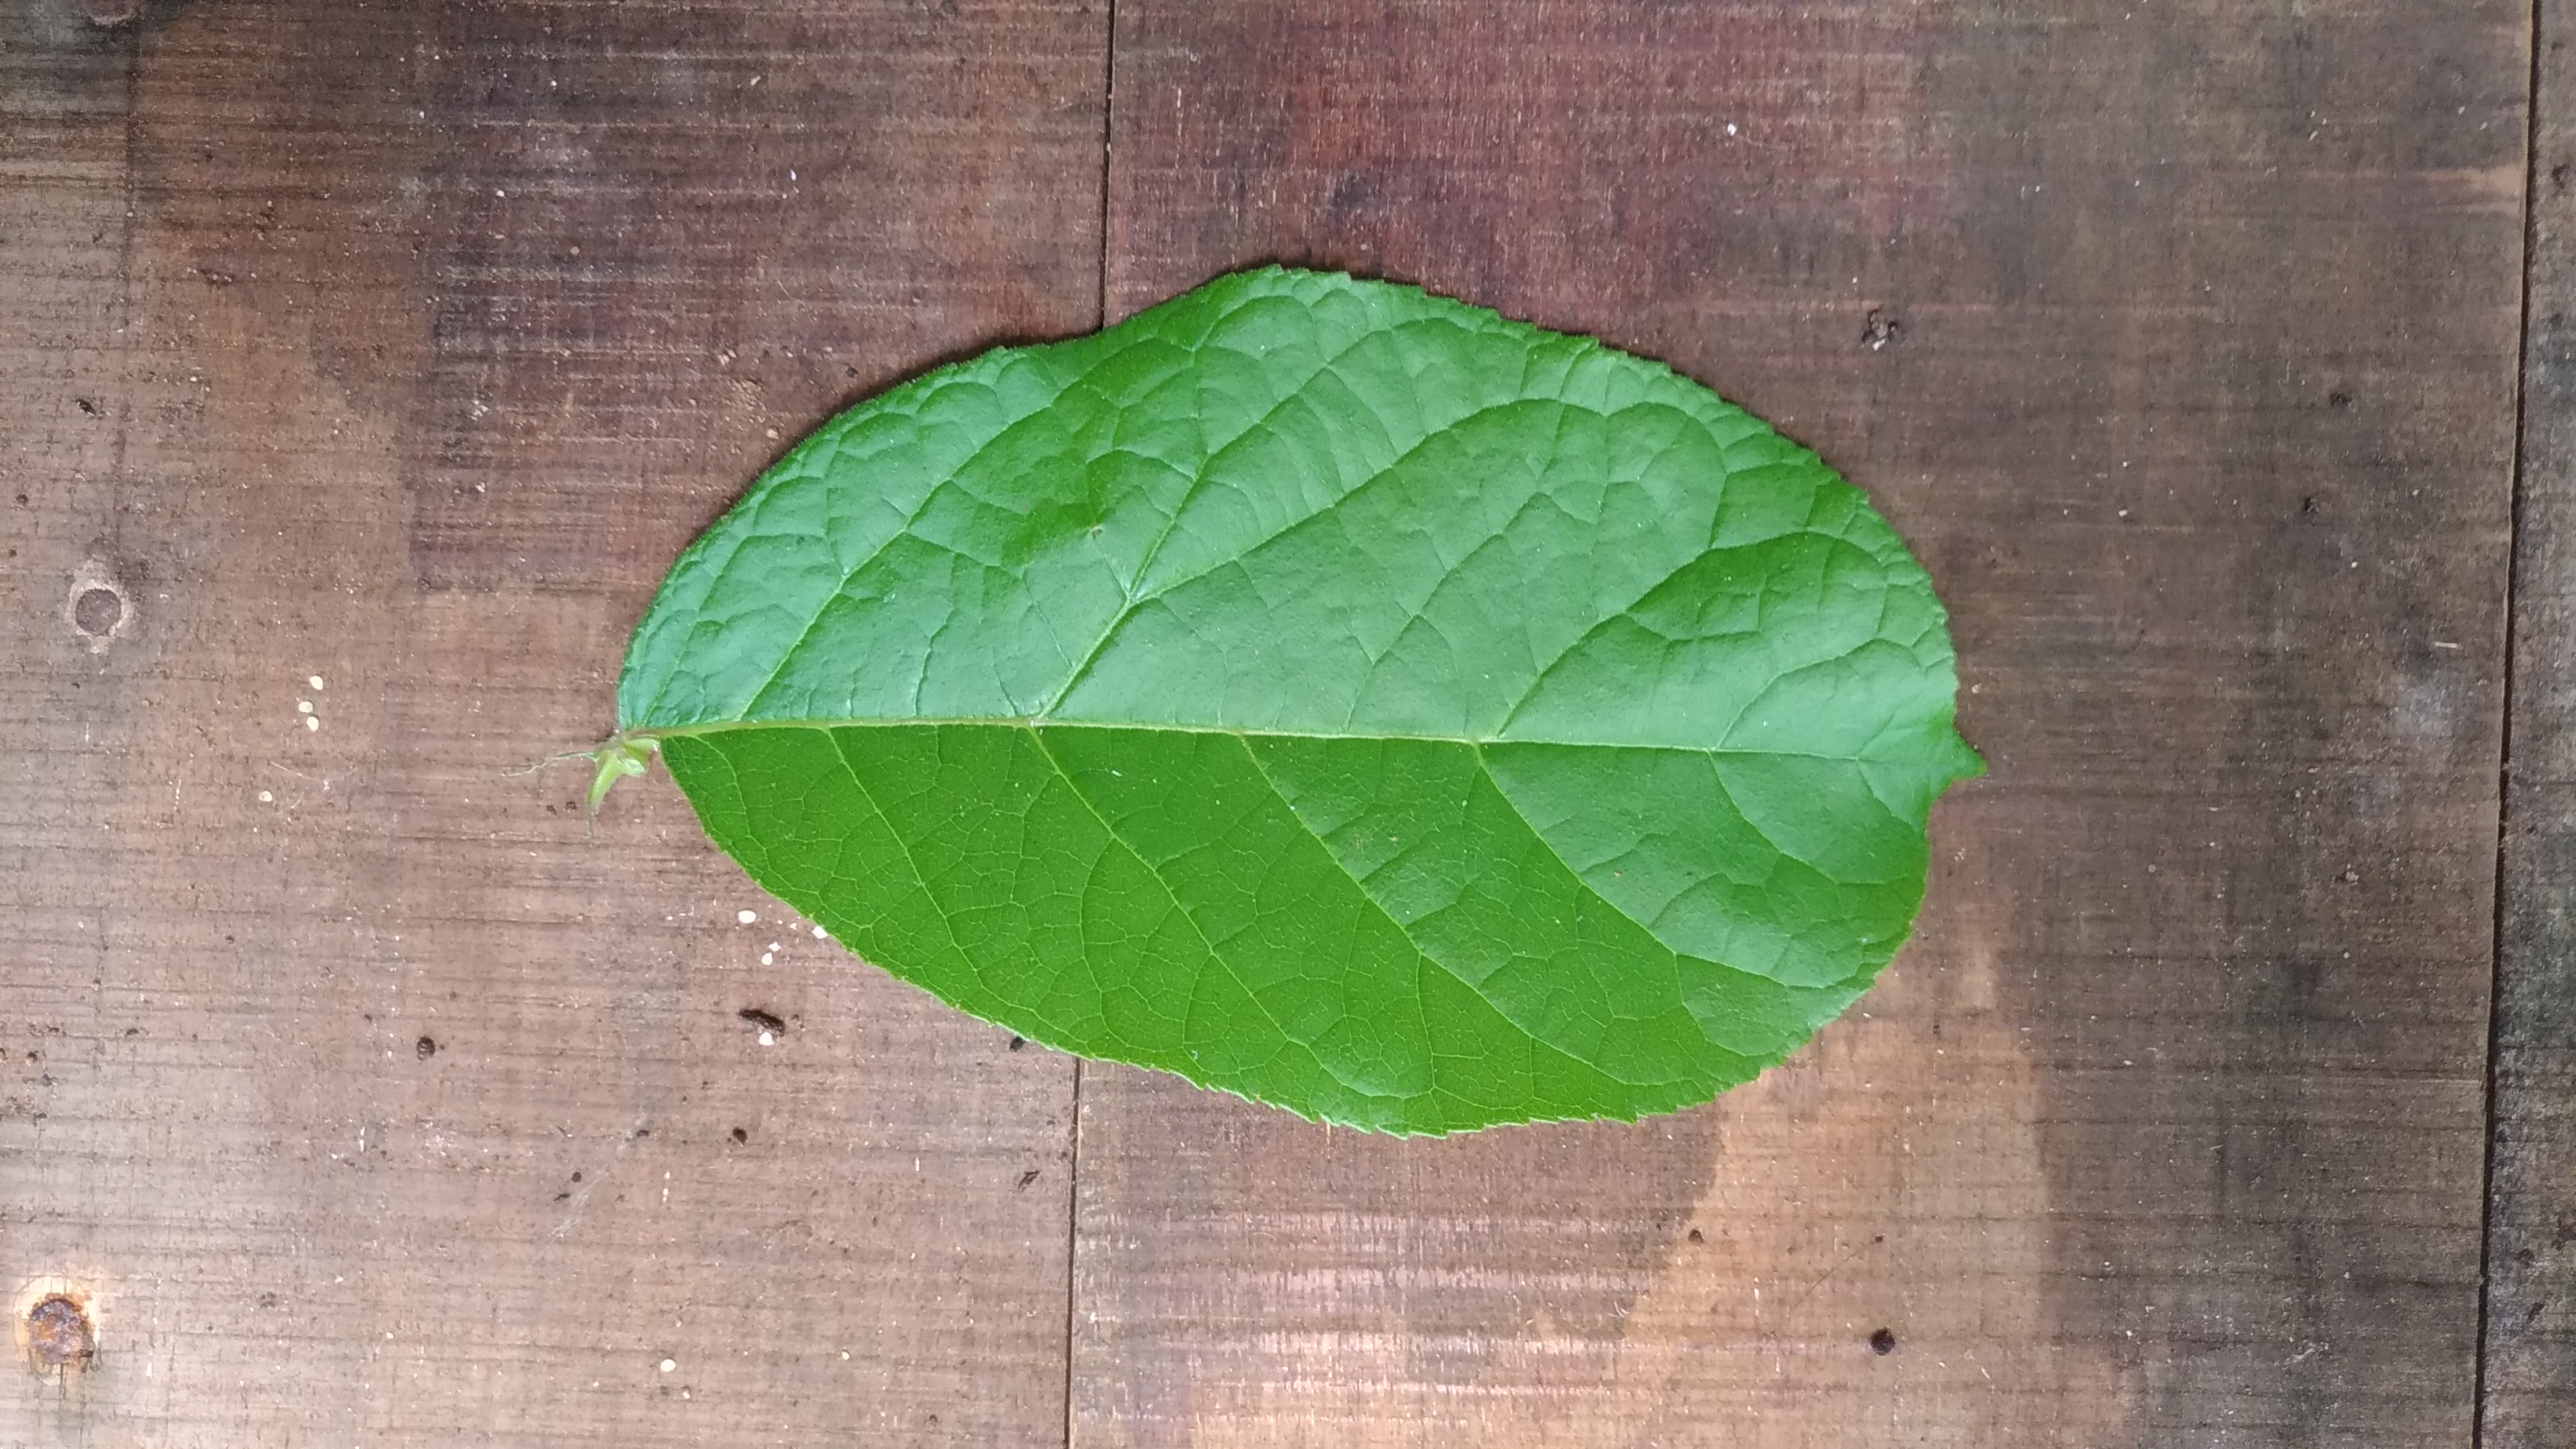
Plant: Padri